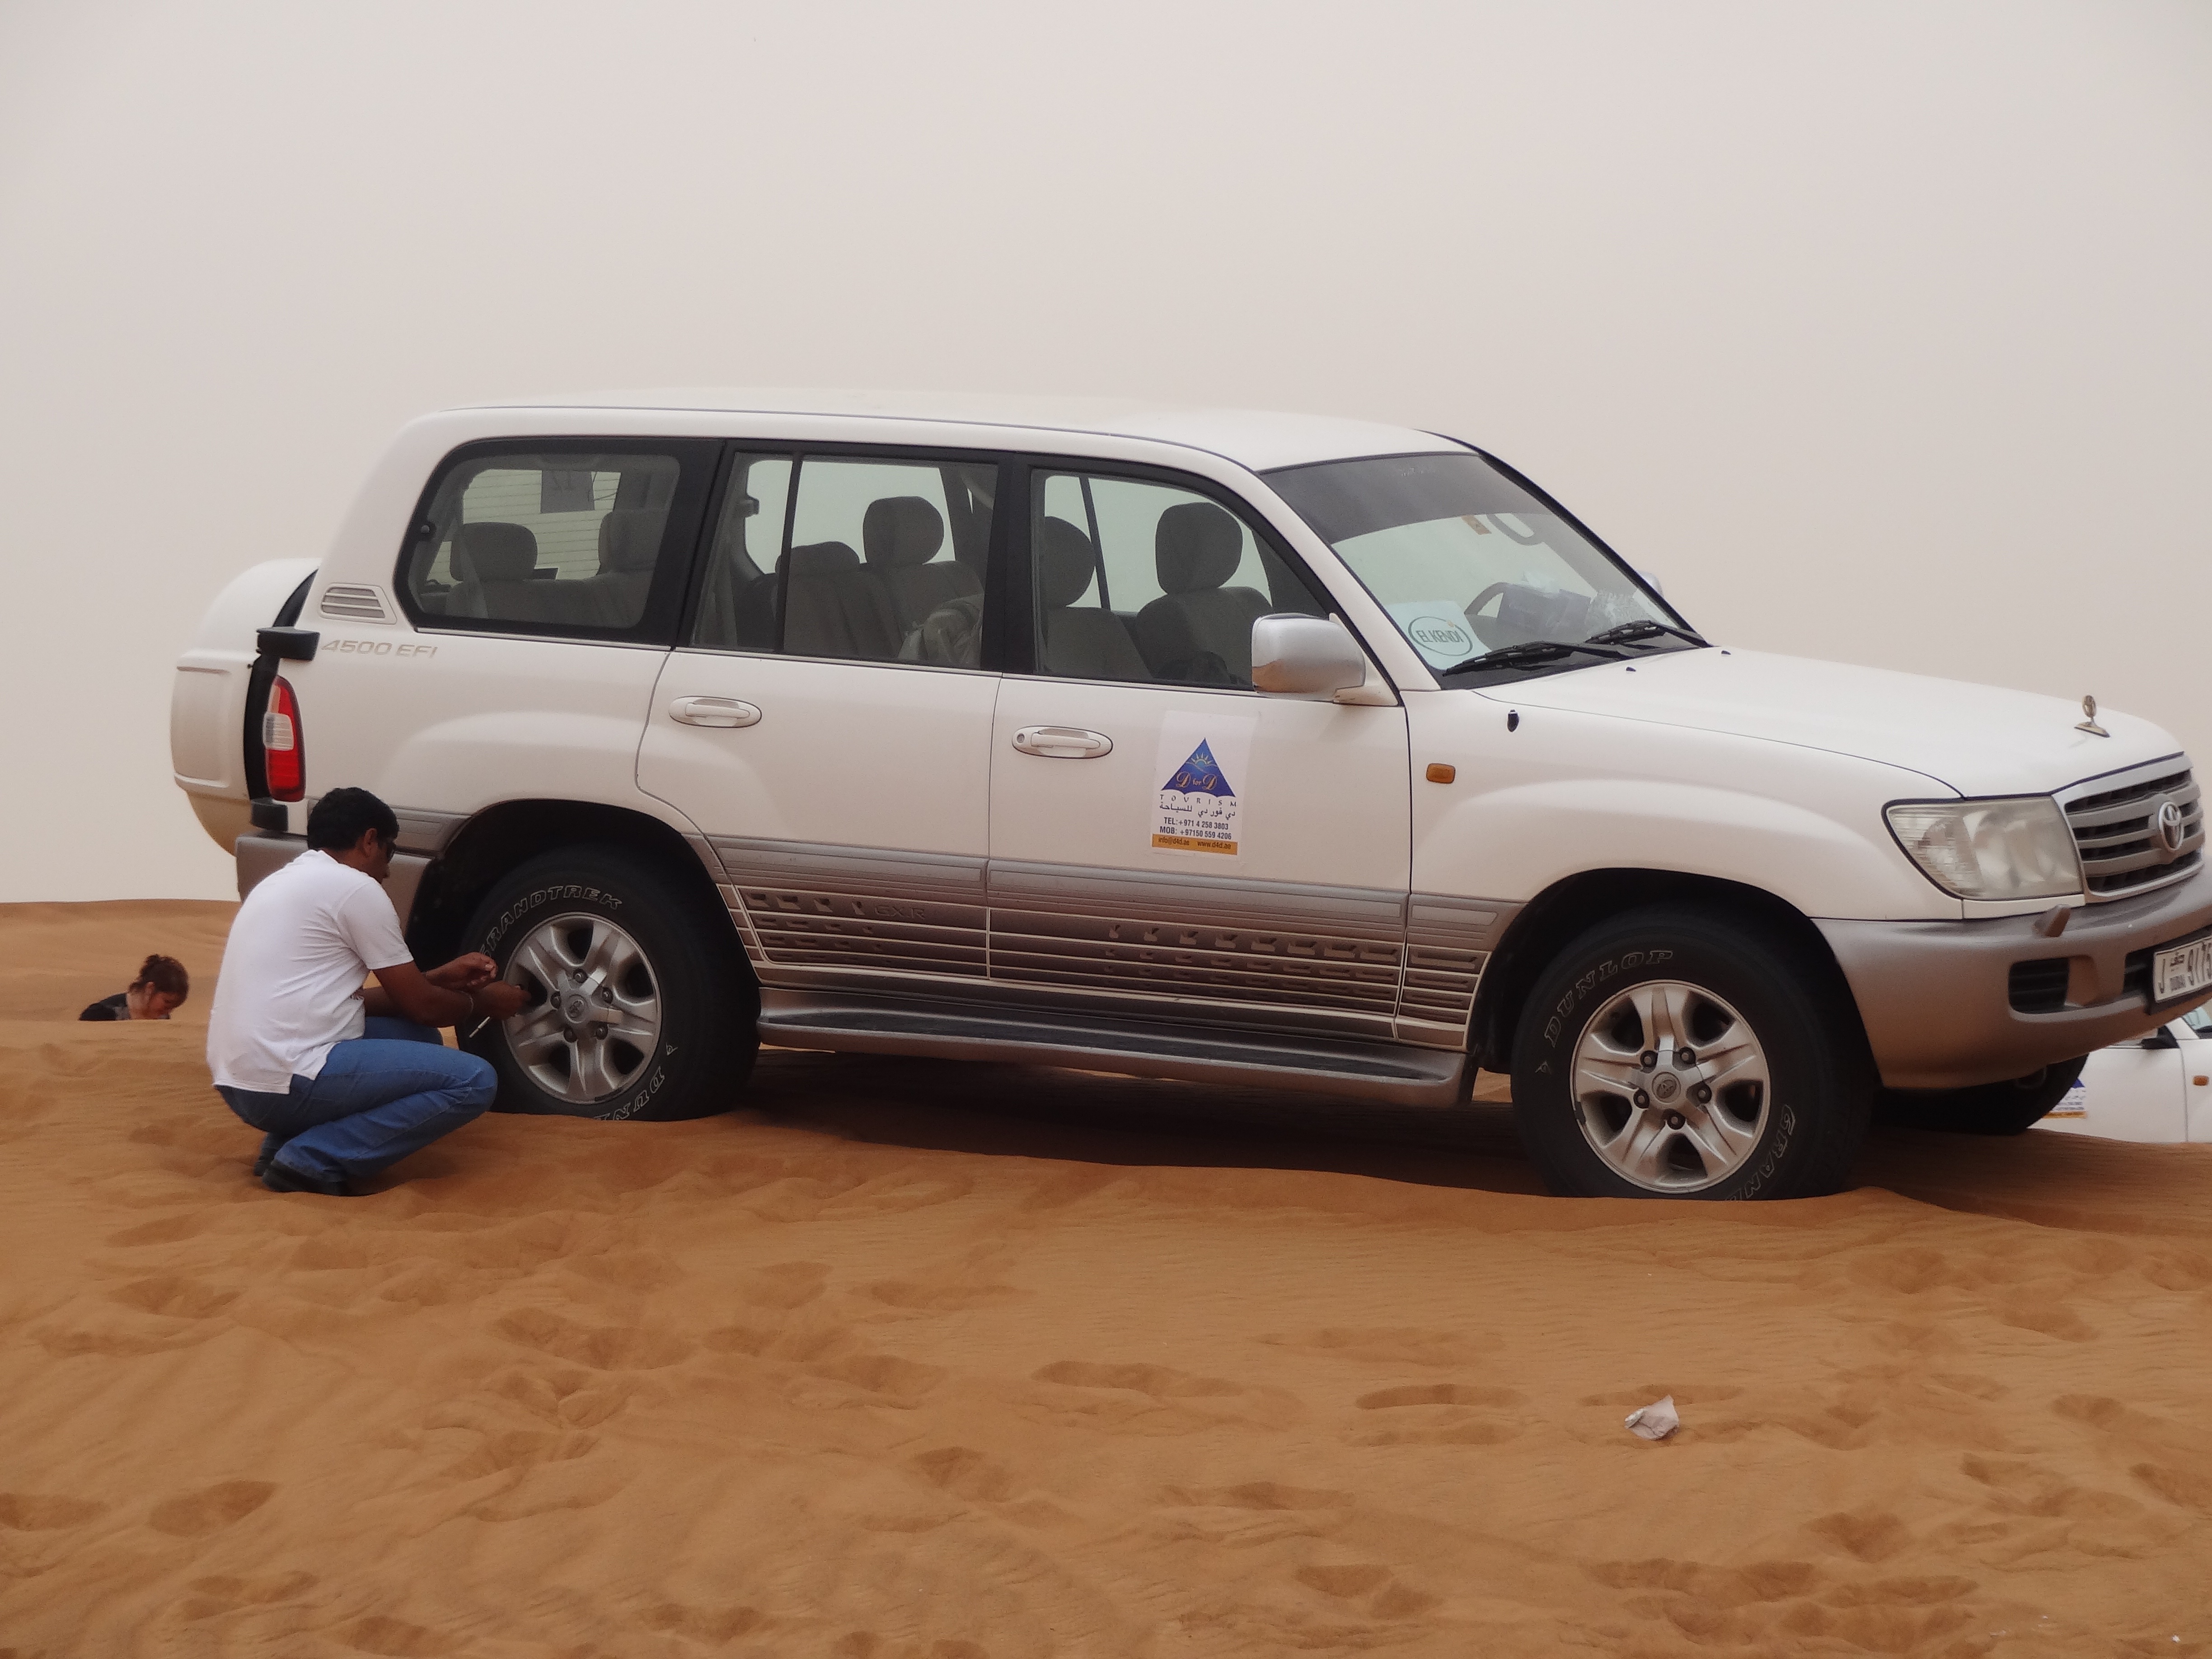
sand, car, photography, wheel, desert, adventure, travel, vehicle, dubai, bumper, dunes, picture, toyota, sahara, 4x4, sport utility vehicle, land vehicle, automobile make, automotive exterior, off roading, toyota land cruiser, toyota land cruiser prado, lexus lx